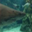
Label: shark